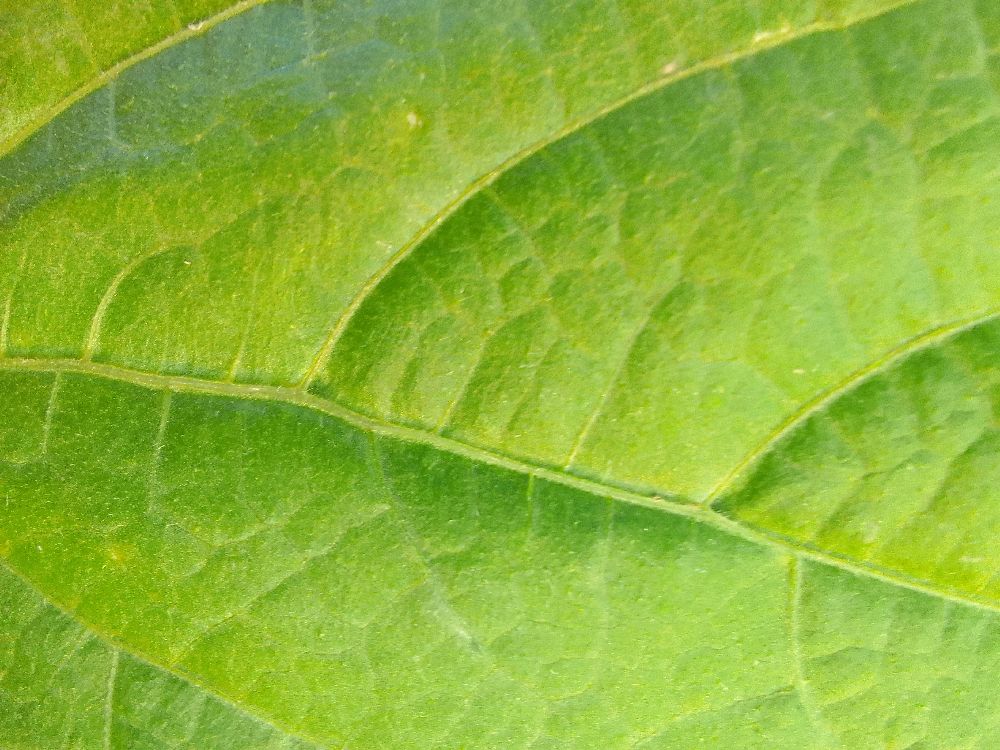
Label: healthy